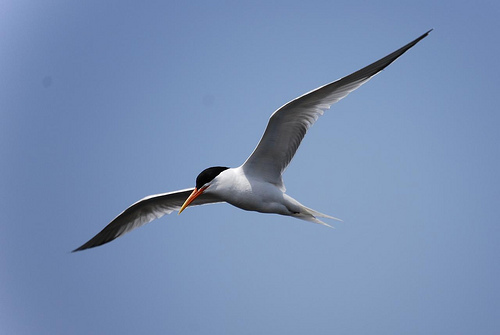
a white bird with long pointed wings tipped in black; a black crown; a long red pointed beak; and a tail forked into two points.
this bird is black and white in color, with a bright orange beak and a dark eye ring.
this is a white bird with a black head and an orange beak.
this bird is white and black in color with a long orange beak, and black eye rings.
the belly and breast of the bird are white with a black head and an orange bill.
a large bird with a white and black coloration, and a long orange beak.
this bird has wings that are grey and has an orange billa large big with a white body, and a long wings and a long orange beak.
this bird has wings that are white and has a black crown
this bird has a long pointed beak and a black colored crown with a white chest and belly.
Species: Elegant Tern